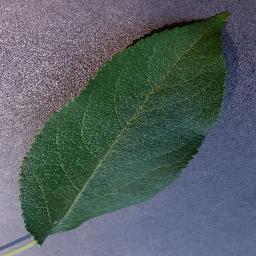
Label: Apple___healthy